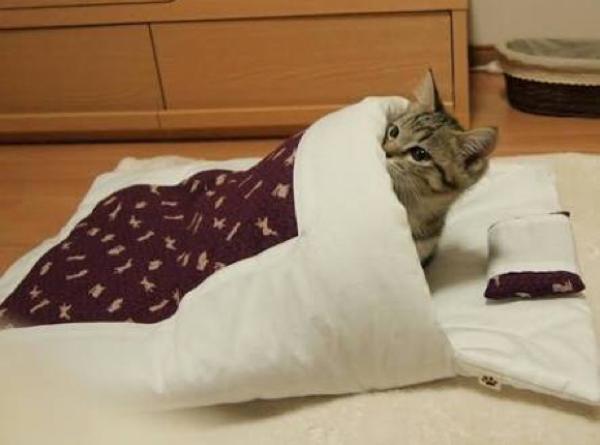
回答: びっくりした夢か。父さん、猫になる夢みてたわ。